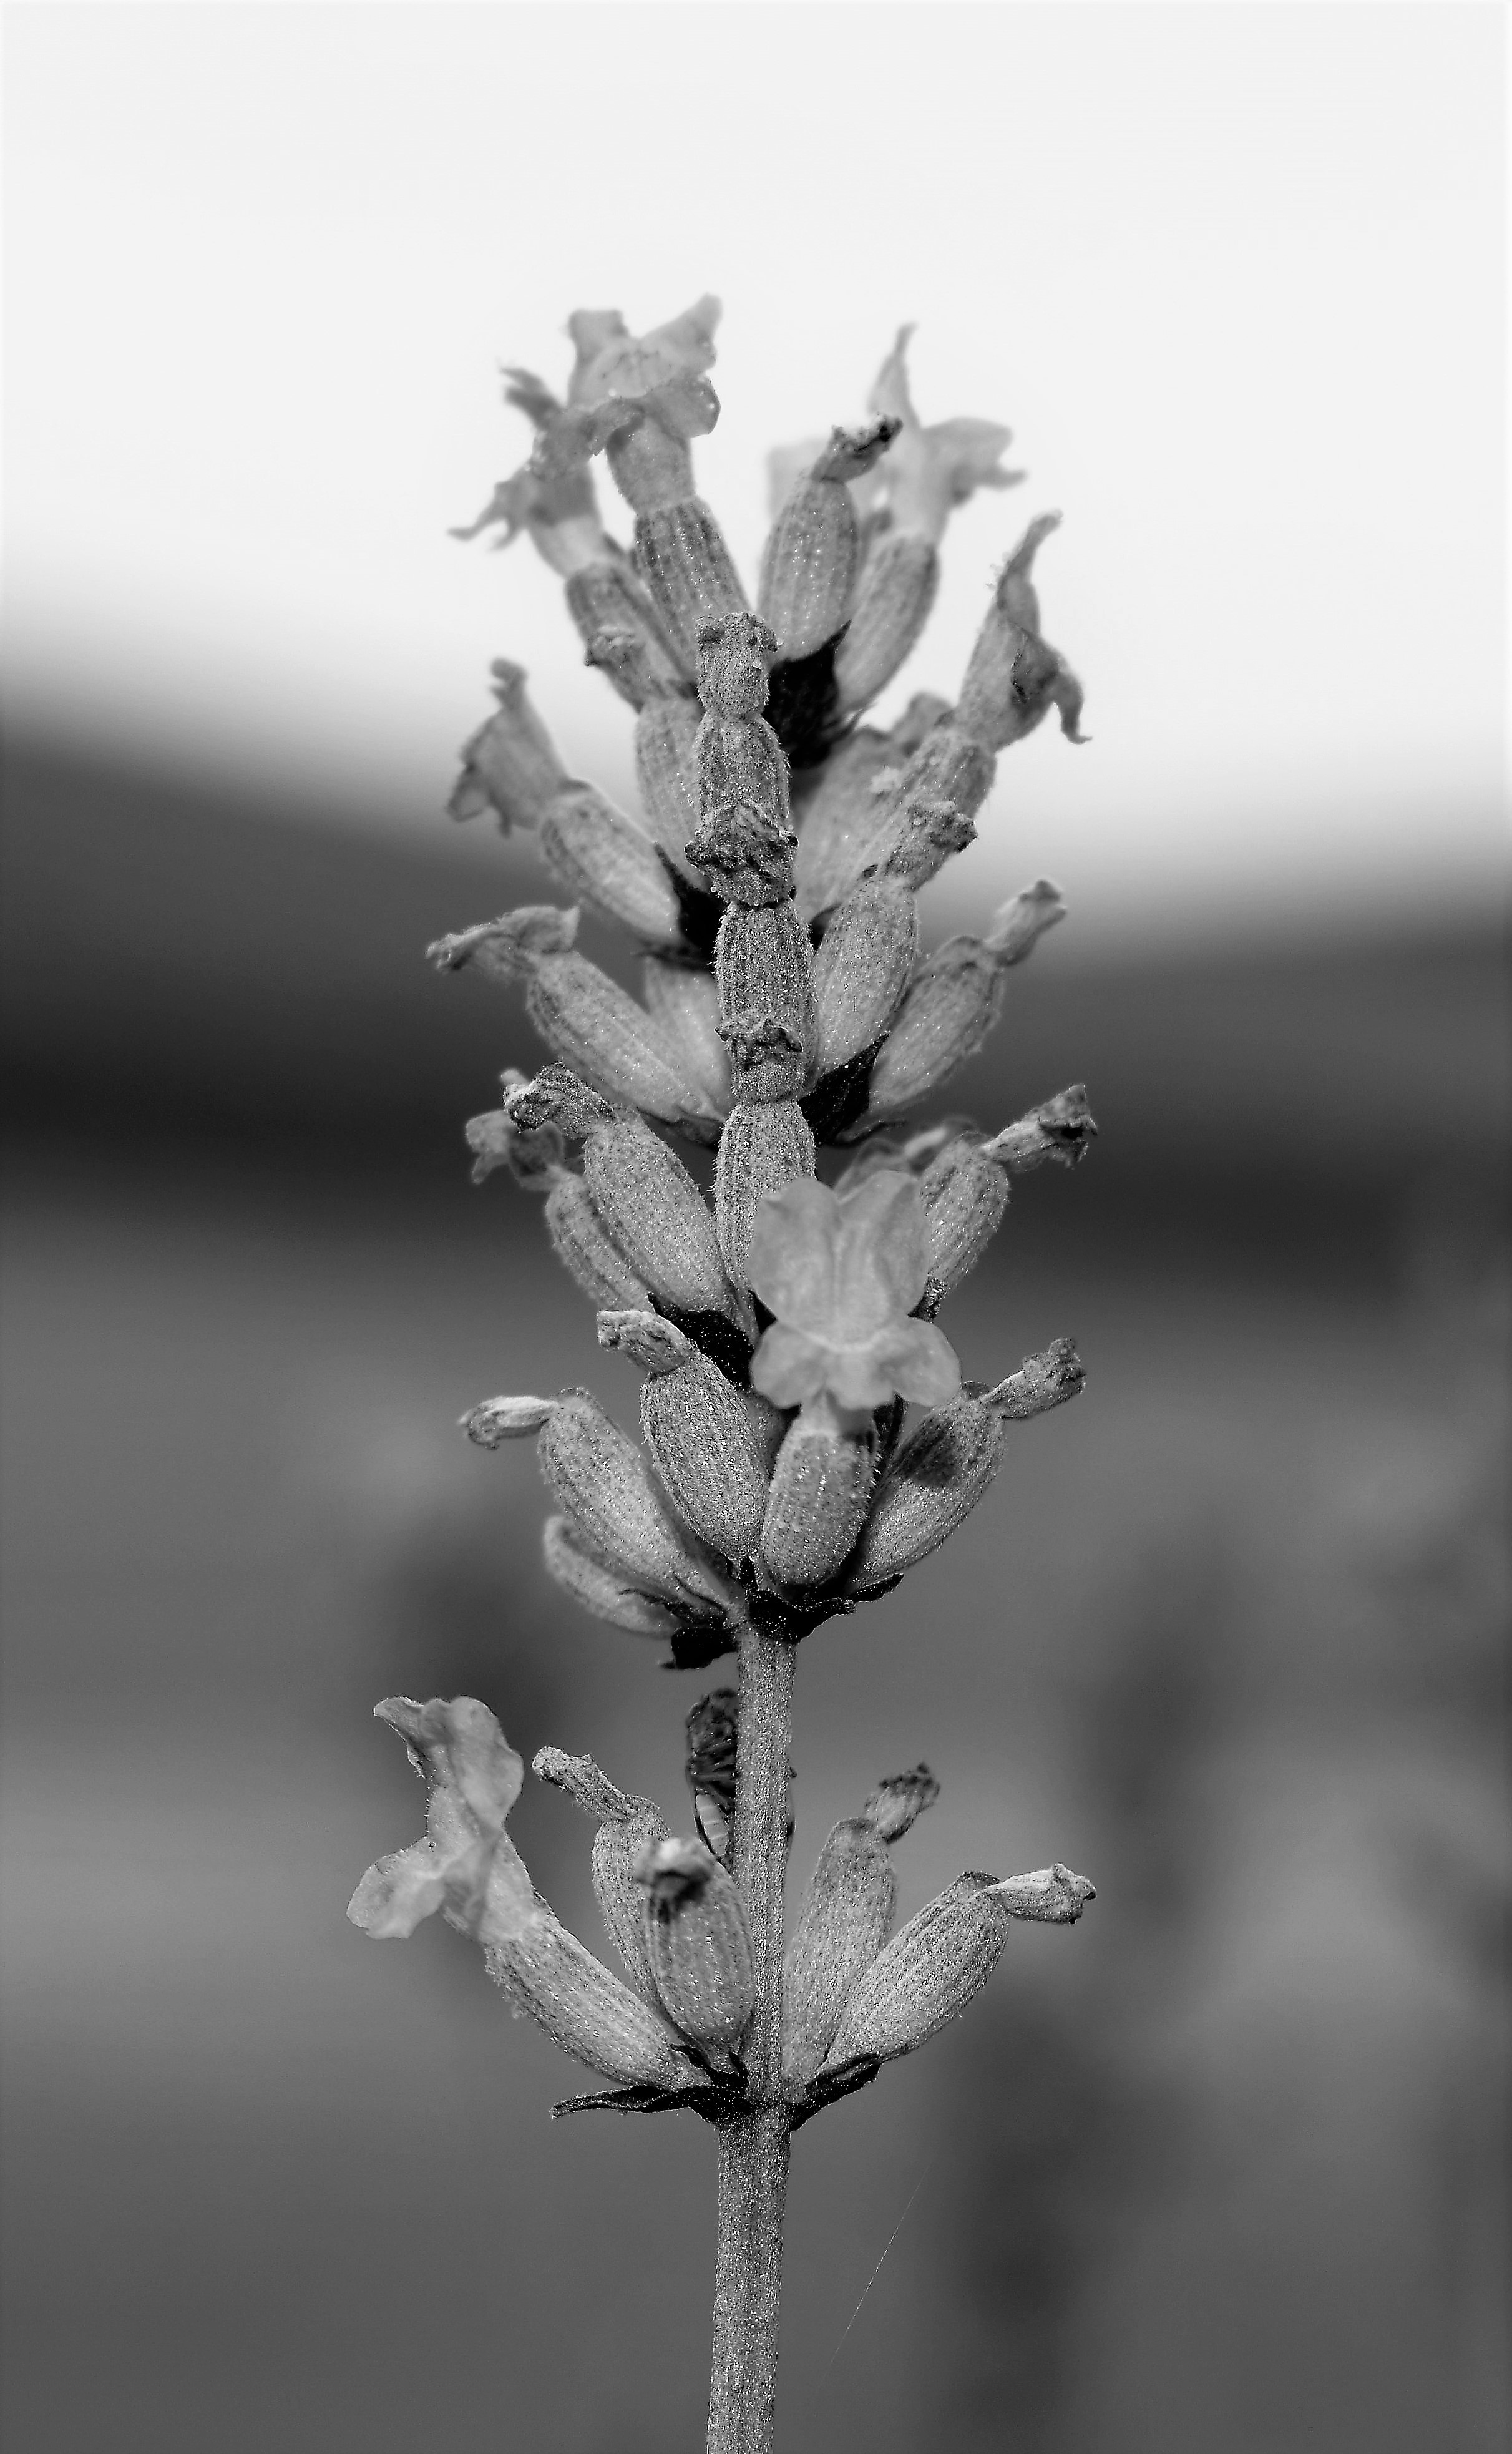
tree, nature, grass, branch, blossom, winter, black and white, plant, white, photography, leaf, flower, bloom, frost, spring, spice, botany, garden, monochrome, close, flora, season, lavender, twig, close up, provence, fragrant, macro photography, lavender flowers, monochrome photography, grass family, plant stem